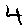
Label: 4